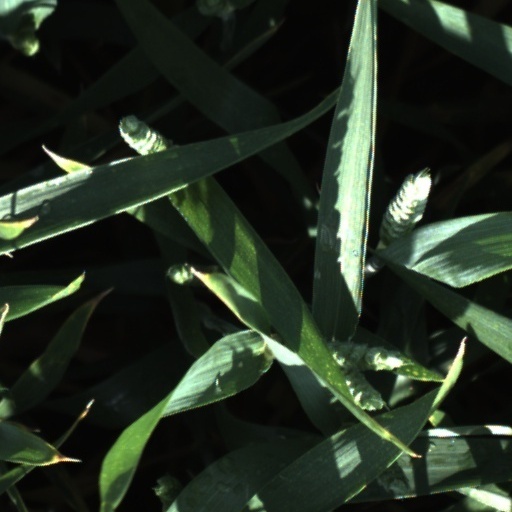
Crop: wheat